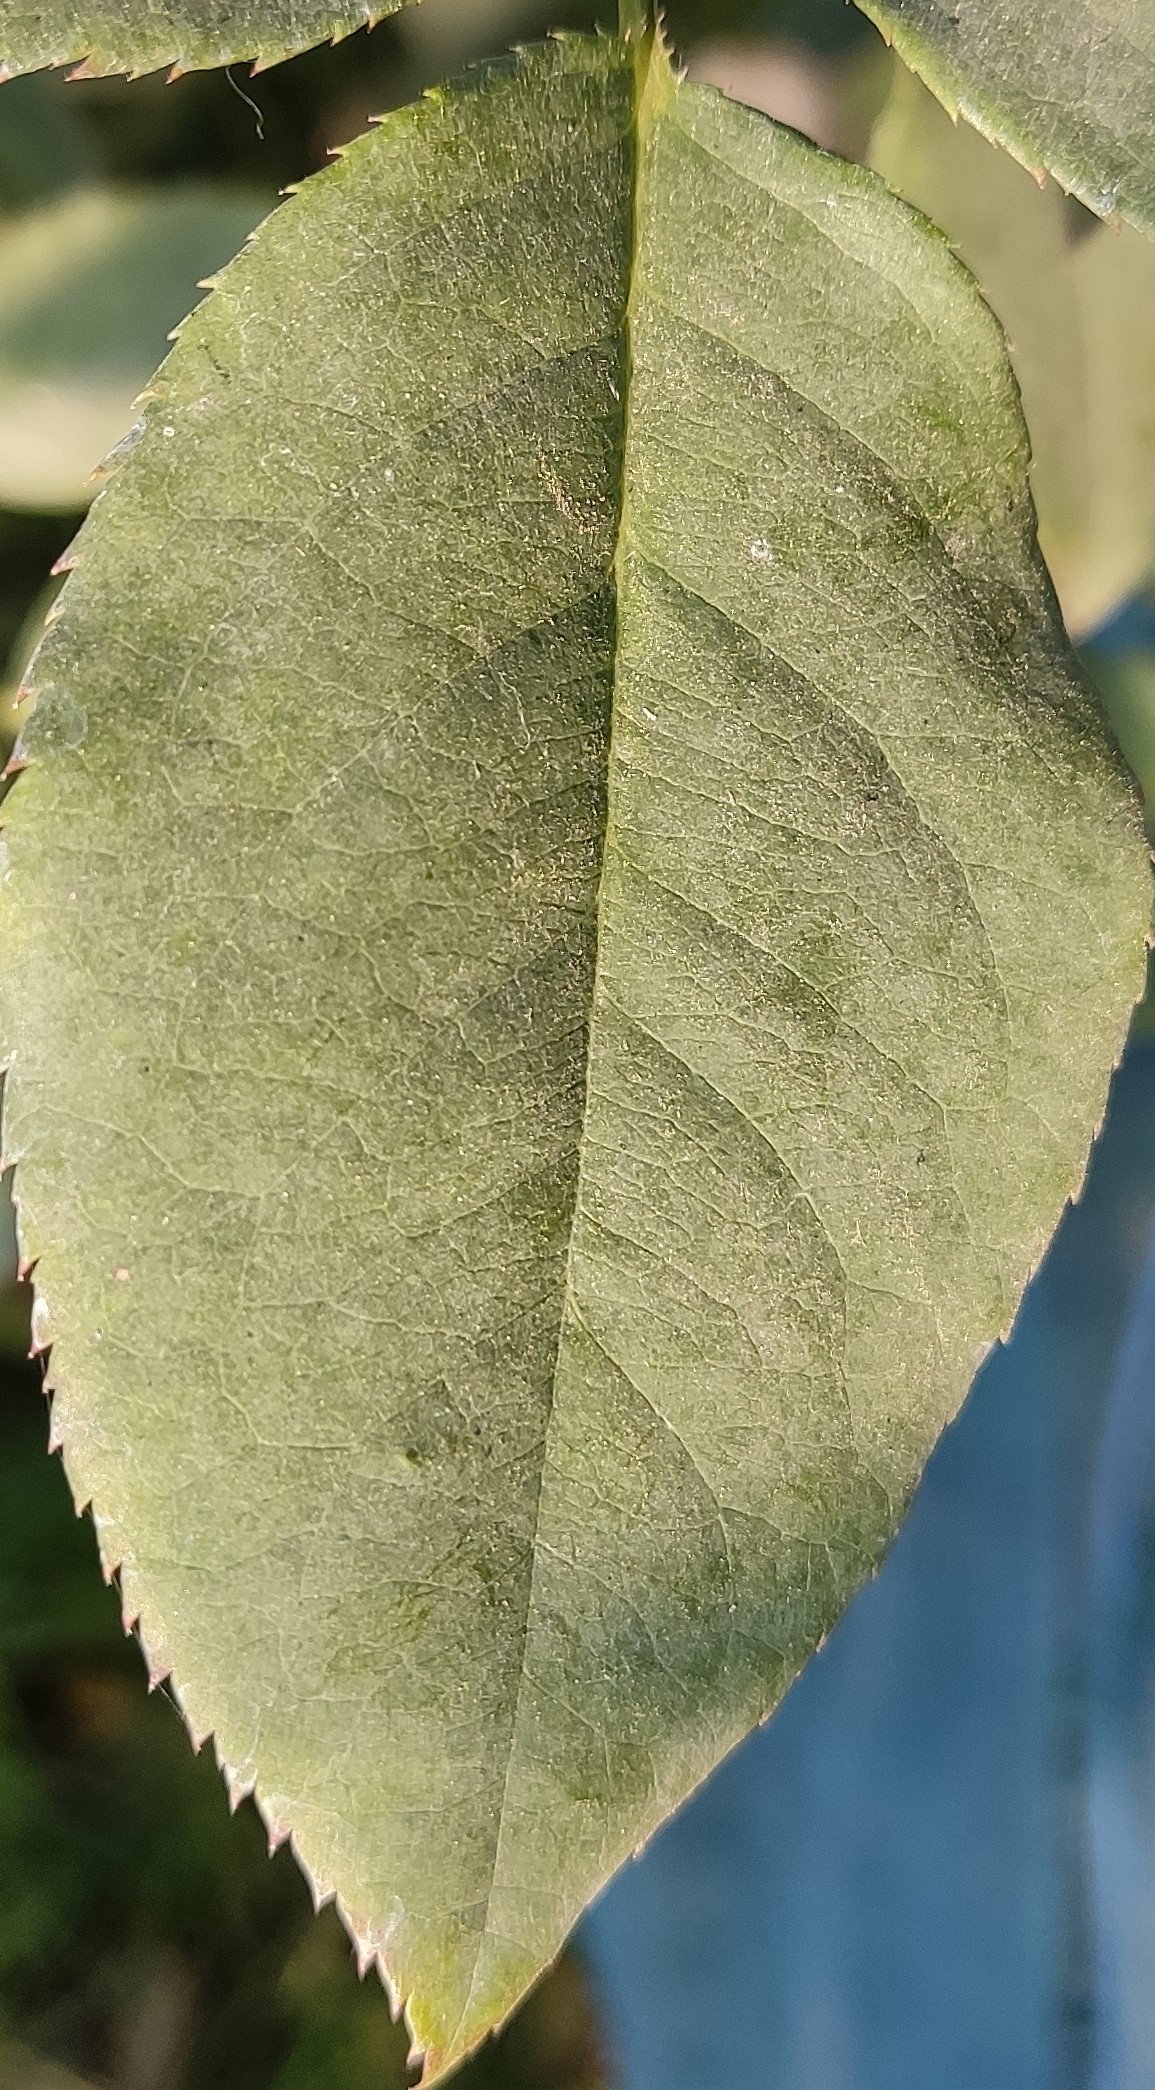
Label: Fresh Leaf